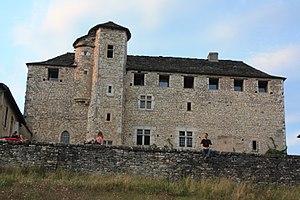
Maison forte de Montagnieu
Cet article recense les monuments historiques de l'Isère, en France.
Les lieux de mission de la Communauté du Chemin Neuf constituent les points d'implantation de cette communauté. Depuis sa fondation en 1973, celle-ci s'est vu confier par les diocèses des paroisses, des foyers d'étudiants ou des maisons d'accueil spirituel. Elle a également été sollicitée par d'autres communautés religieuses travaillant à une mission particulière, et ayant choisi, pour diverses raisons, de partir et de confier au Chemin Neuf la mission de perpétrer son œuvre. Dans certaines occasions, le Chemin Neuf a reçu d'un légateur un lieu, généralement sous conditions d'utilisation. Enfin, il est arrivé que, constatant les besoins de la Communauté, celle-ci choisisse d'acheter un lieu pour s'y installer et développer sa spiritualité.